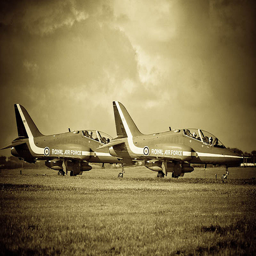
A couple of fighter jets parked next to each other.
two planes on the airport standing with some people in
Fighter jets sit side by side on a piece of grass.
two jets parked near each other in a field
a couple of fighter jets sit parked on some grass